Palmer Park (Detroit)

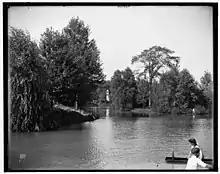
Lake Frances, taken between 1900 and 1910

A man-made lake dotted with small islands and anchored by a miniature red-and-white lighthouse that was once lit with an oil lamp. It was created at Senator Palmer's behest and named for his mother-in-law.